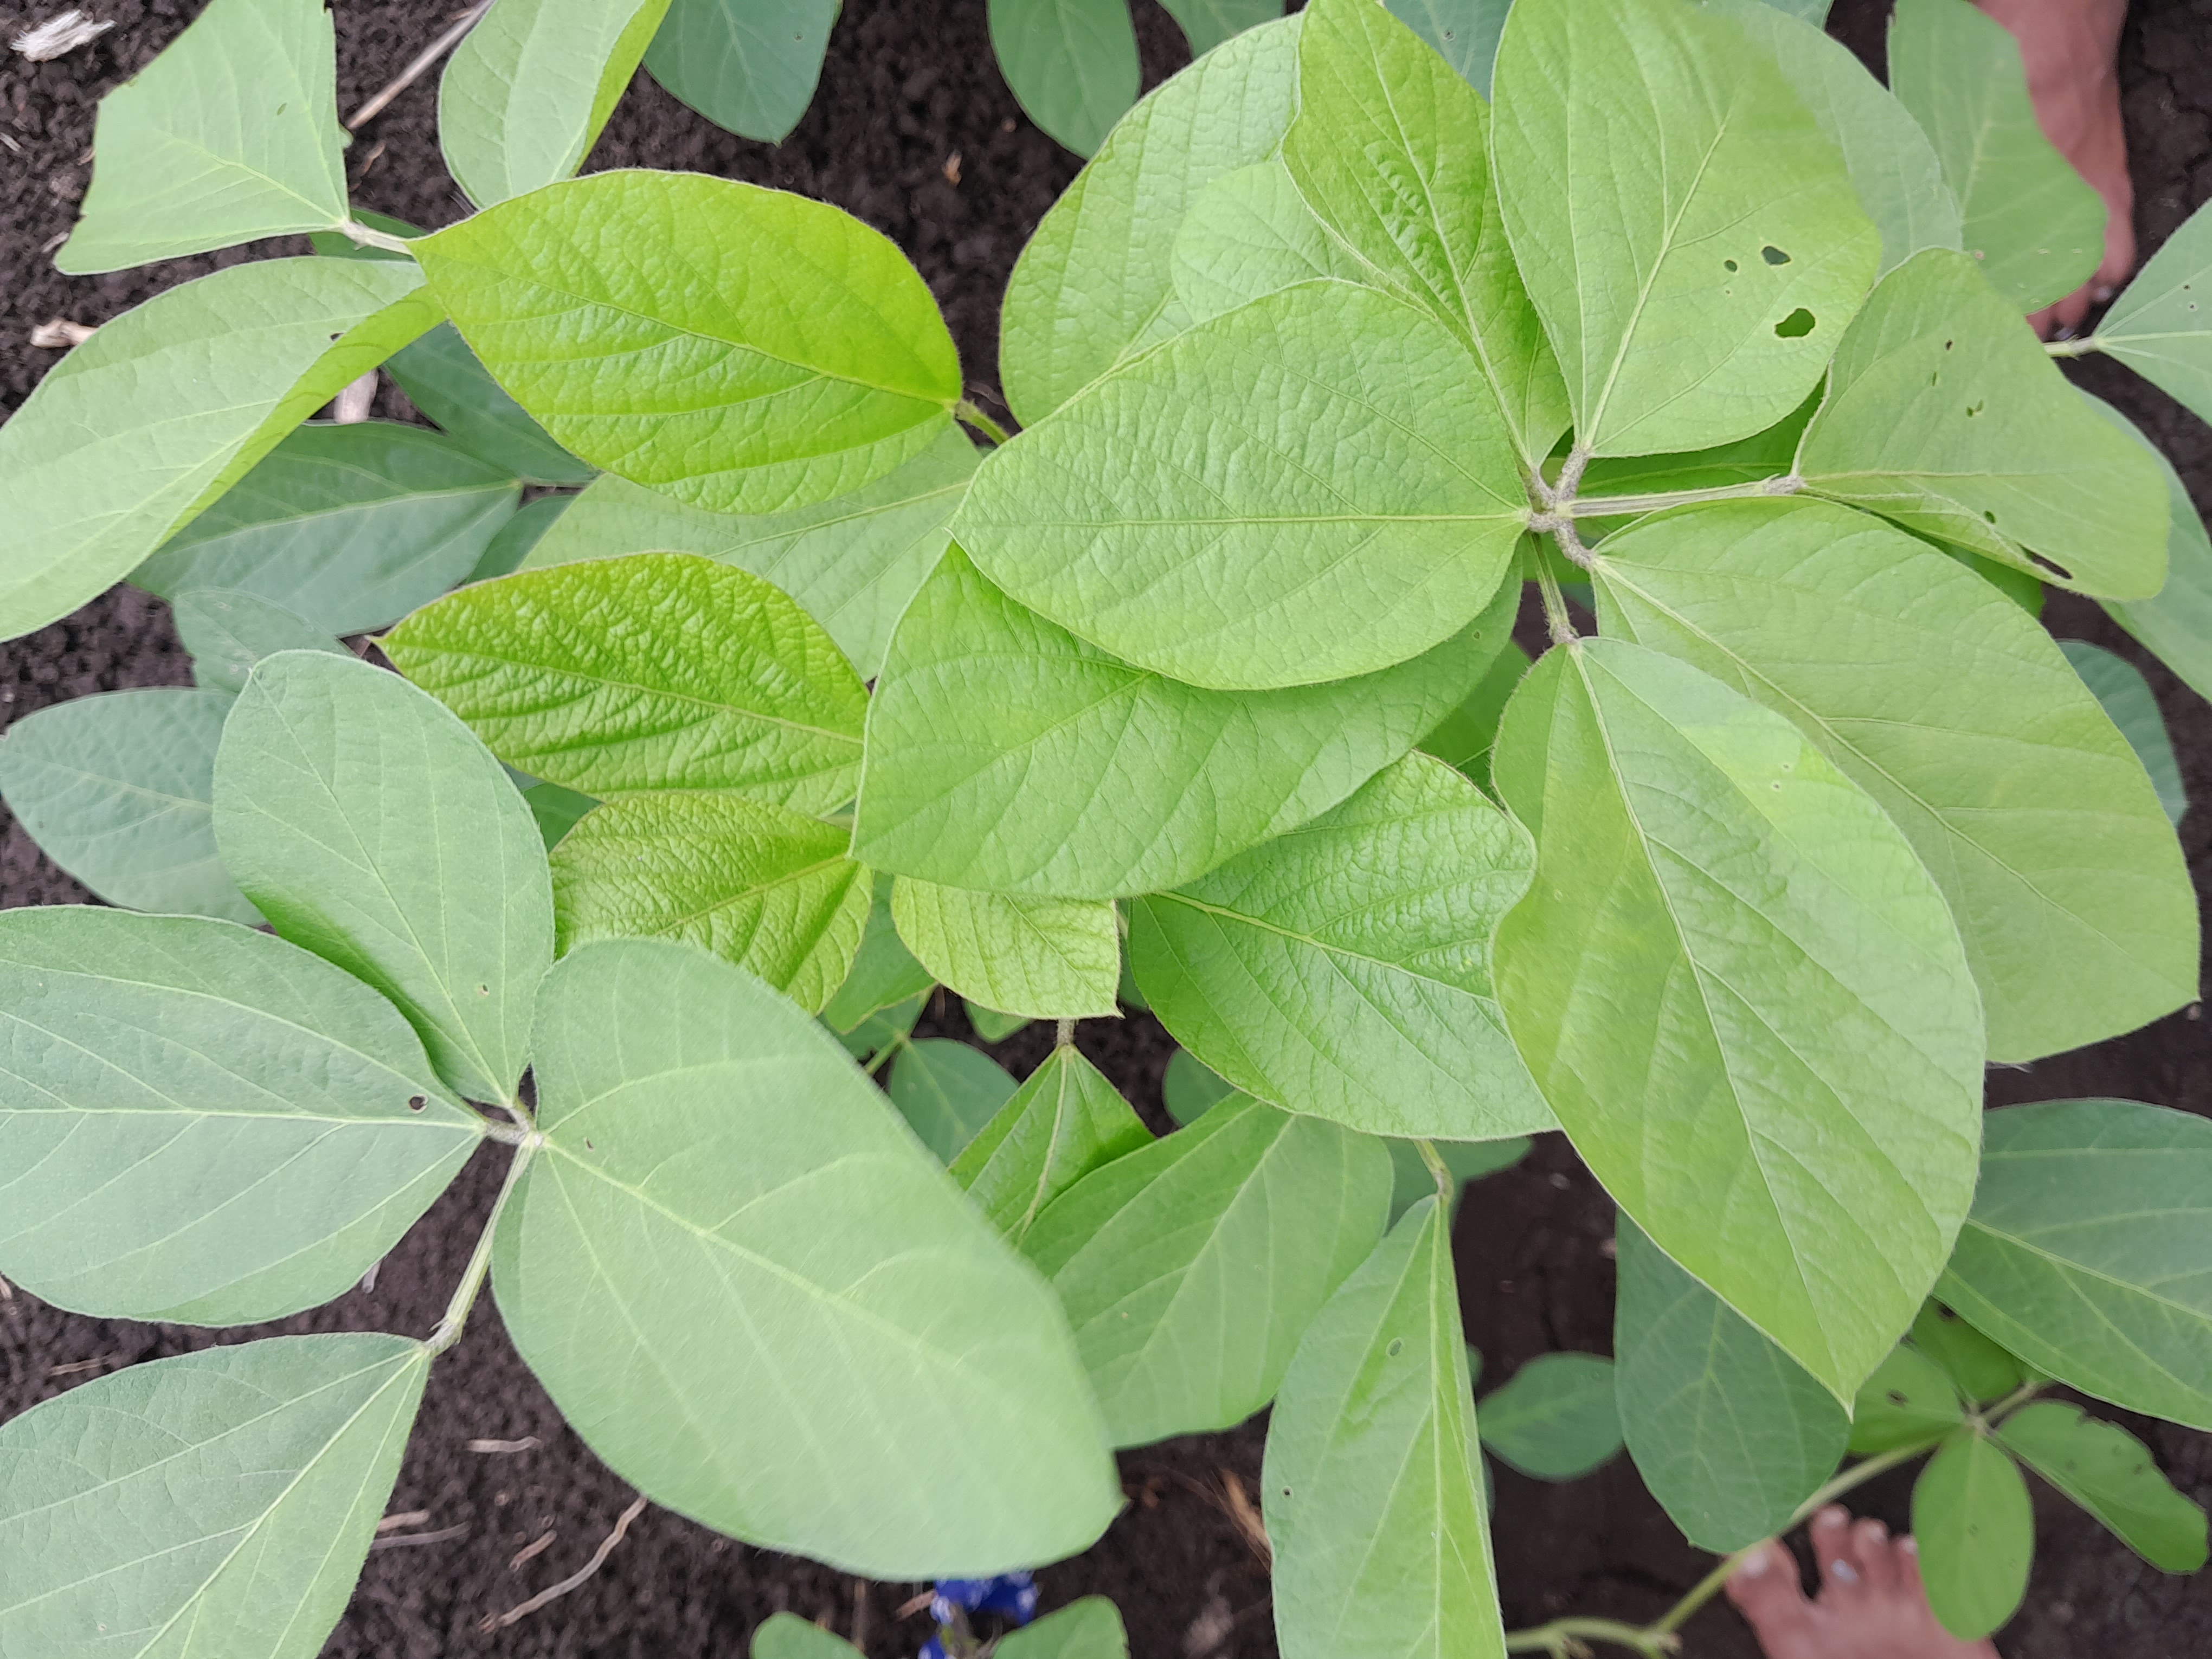
Label: Healthy